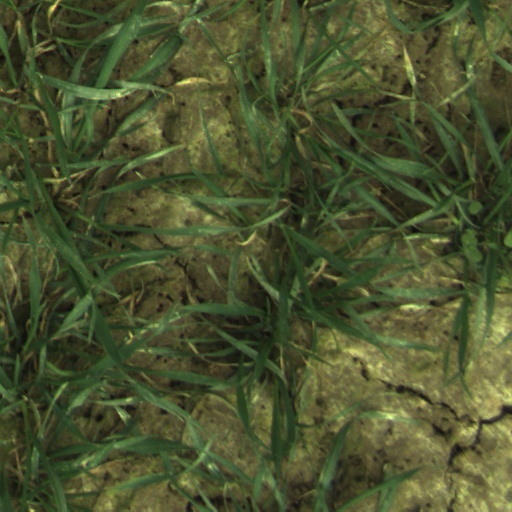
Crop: wheat